History of the Philadelphia Eagles

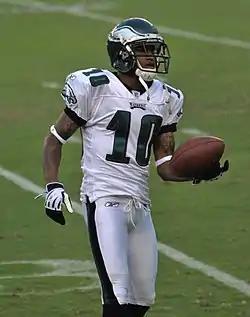
DeSean Jackson was a valuable receiver and returner for the Eagles.

On January 11, 2010, general manager Tom Heckert was hired by the Cleveland Browns in the same role. He was replaced by Howie Roseman, who was promoted from vice president of player personnel. On February 23, 2010, the Eagles released starting running back Brian Westbrook, Eagles' all-time leader in yards from scrimmage with 9,785 yards.